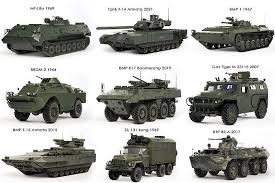
Label: BMP